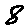
Label: 8